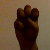
The image shows a hand gesture representing the letter 'E' in Indian Sign Language.